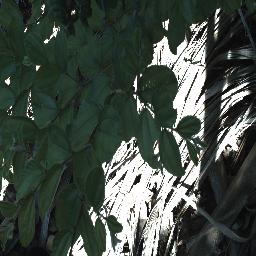
Label: chinee_apple